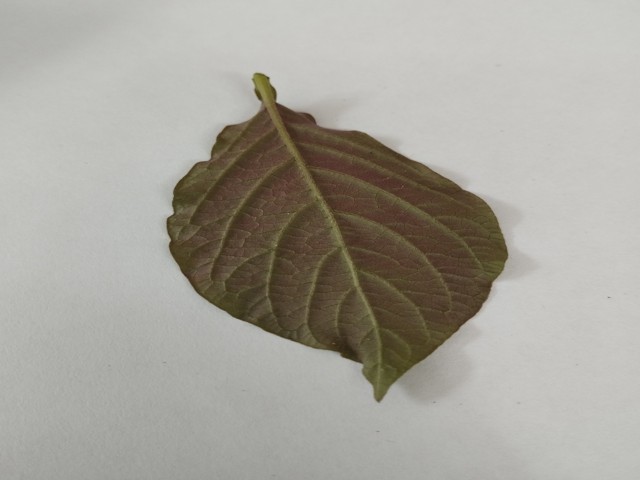
Plant: apang